Stettfurt

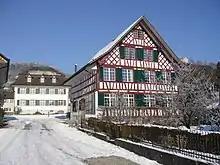
The village of Stettfurt

The village converted completely to the Reformed faith during the Protestant Reformation. It was part of the parish of Wängi until the church was built in 1746 and in 1752 the Stettfurt parish was created.